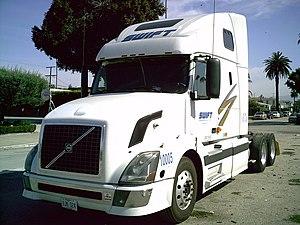
Volvo Trucks est une entreprise de construction de camions basée à Göteborg, en Suède. C'est une filiale du groupe Volvo.